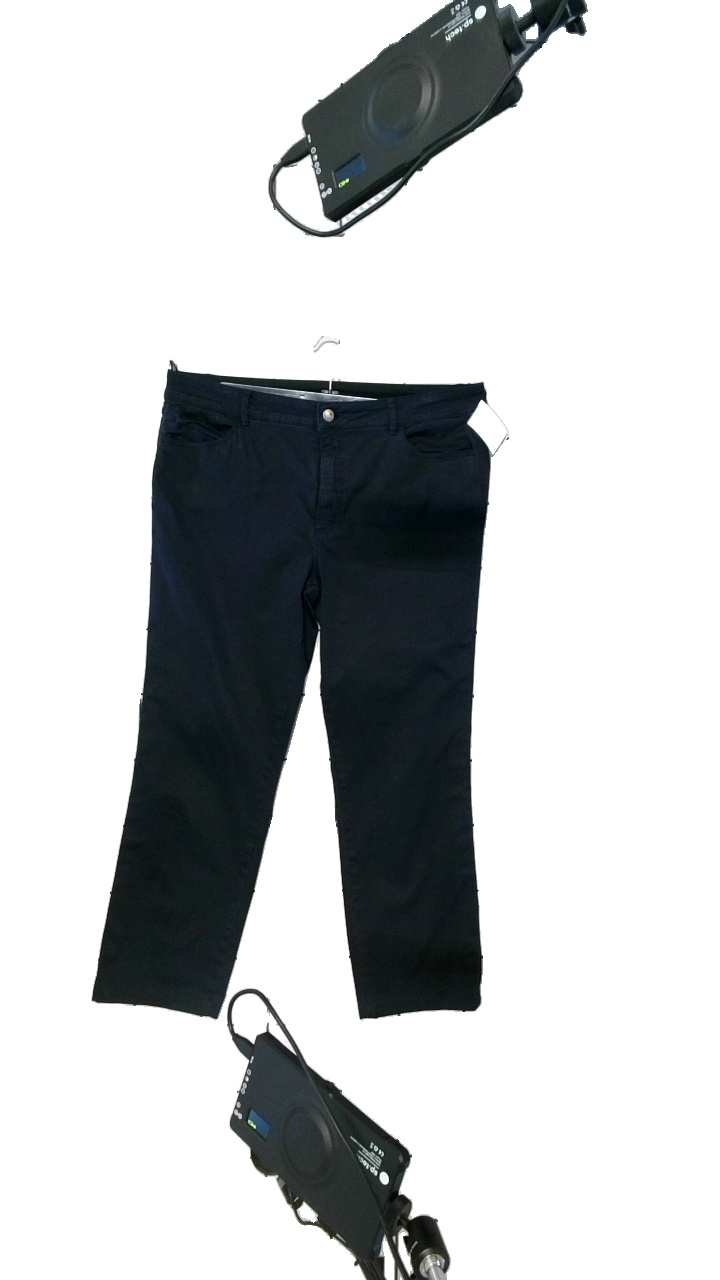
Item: Trousers (Ladies)
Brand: Missing
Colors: Blue
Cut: Regular
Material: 98%Bomull2%Elastan
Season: All
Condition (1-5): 3
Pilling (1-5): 4
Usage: Reuse
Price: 50-100